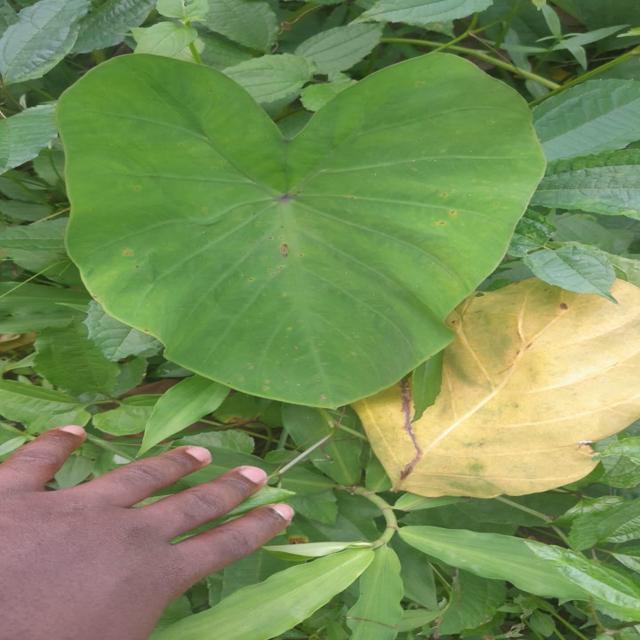
Label: Healthy